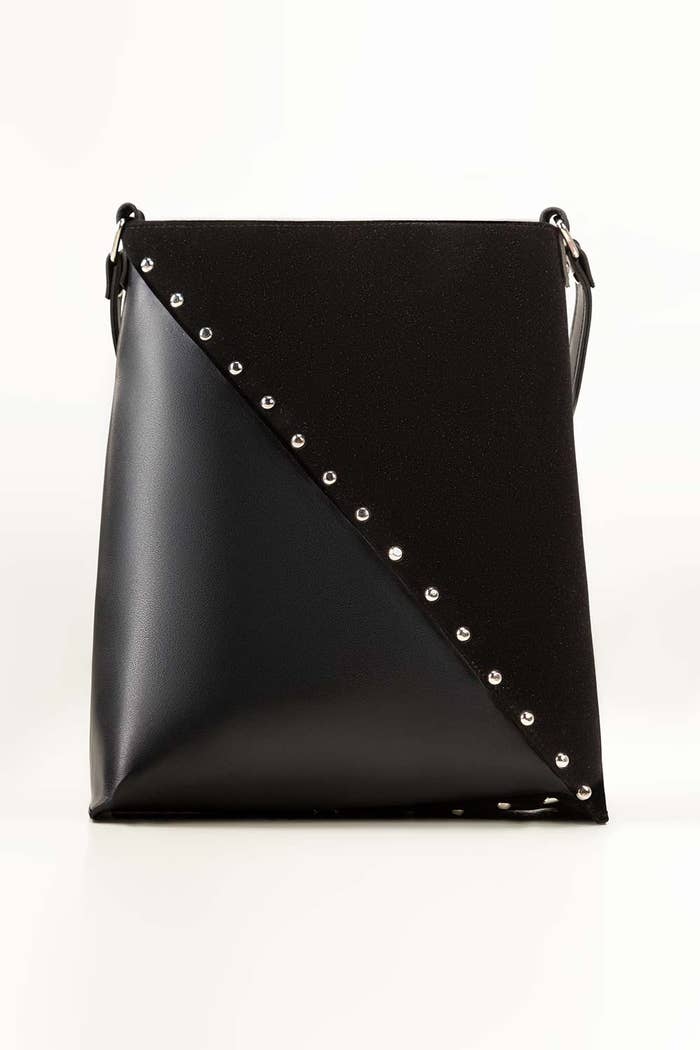
black studded leather crossbody bag